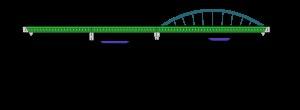
Le viaduc de Pannes est un pont en arc bow-string français qui permet à l’autoroute A77 de franchir le canal d'Orléans et la rivière Bézonde sur le territoire de la commune de Pannes, dans le département du Loiret et la région Centre-Val de Loire.